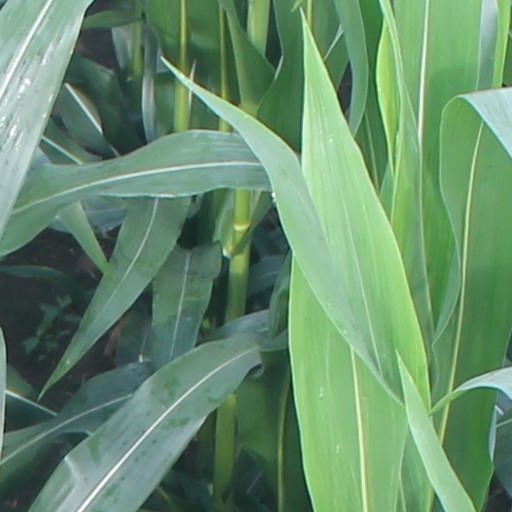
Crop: maize; corn